United Nations Security Council Resolution 1304

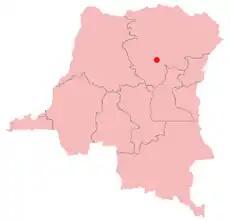
Location of Kisangani in the Democratic Republic of the Congo

United Nations Security Council resolution 1304, adopted unanimously on 16 June 2000, after recalling resolutions 1234 (1999), 1258 (1999), 1273 (1999), 1279 (1999), 1291 (1999) and 1296 (2000) on situation in the Democratic Republic of the Congo, the Council demanded the immediate withdrawal of Ugandan, Rwandan, Congolese opposition and other armed groups from Kisangani in the Democratic Republic of the Congo.